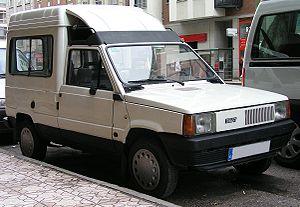
La Seat Panda est une automobile citadine produite par la firme espagnole Seat de 1980 à 1986. Elle sera ensuite rebaptisée Seat Marbella à la suite de l'arrêt des coopérations entre Seat et Fiat, Seat ayant été rachetée par Volkswagen.
La Seat Trans est une fourgonnette produite par Seat de 1980 à 1986 développée sur la base de la Seat Panda.